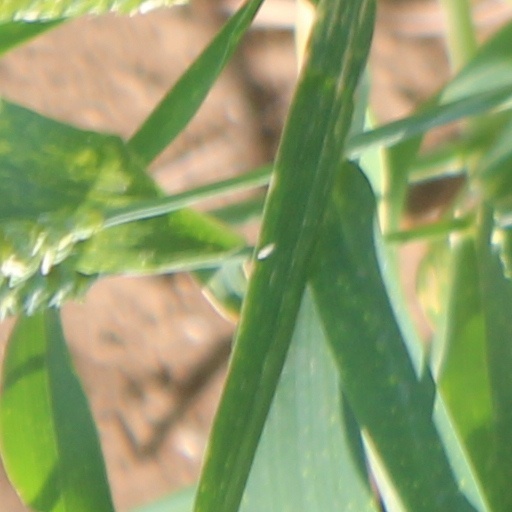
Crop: wheat